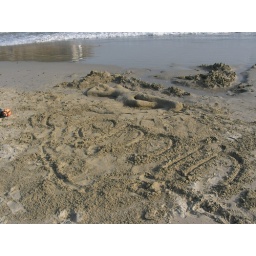
Girl/lady/ in the sand/ sand sculpture on the beach at Big Wave Bay, Hong Kong Sanyo digital camera